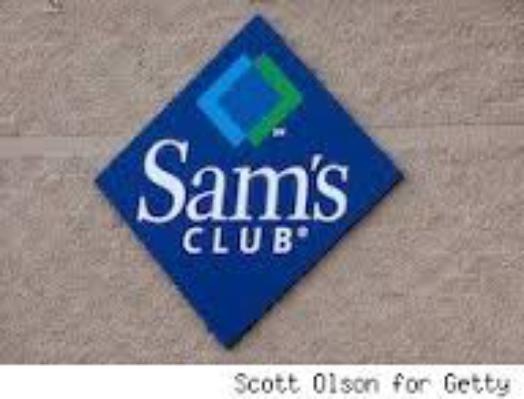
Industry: Others